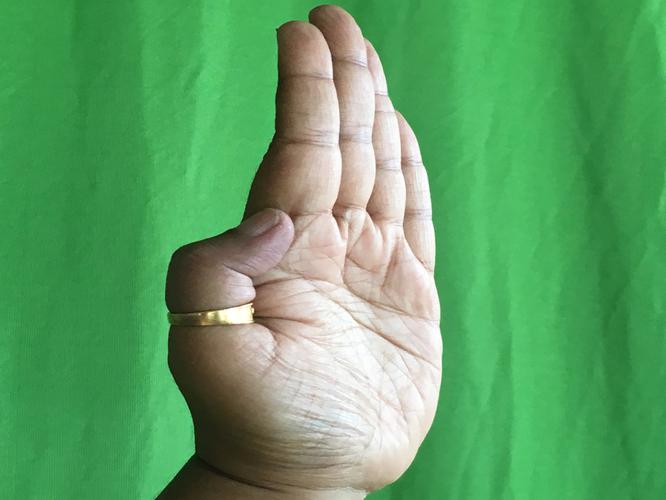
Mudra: Pathaka
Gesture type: single_hand